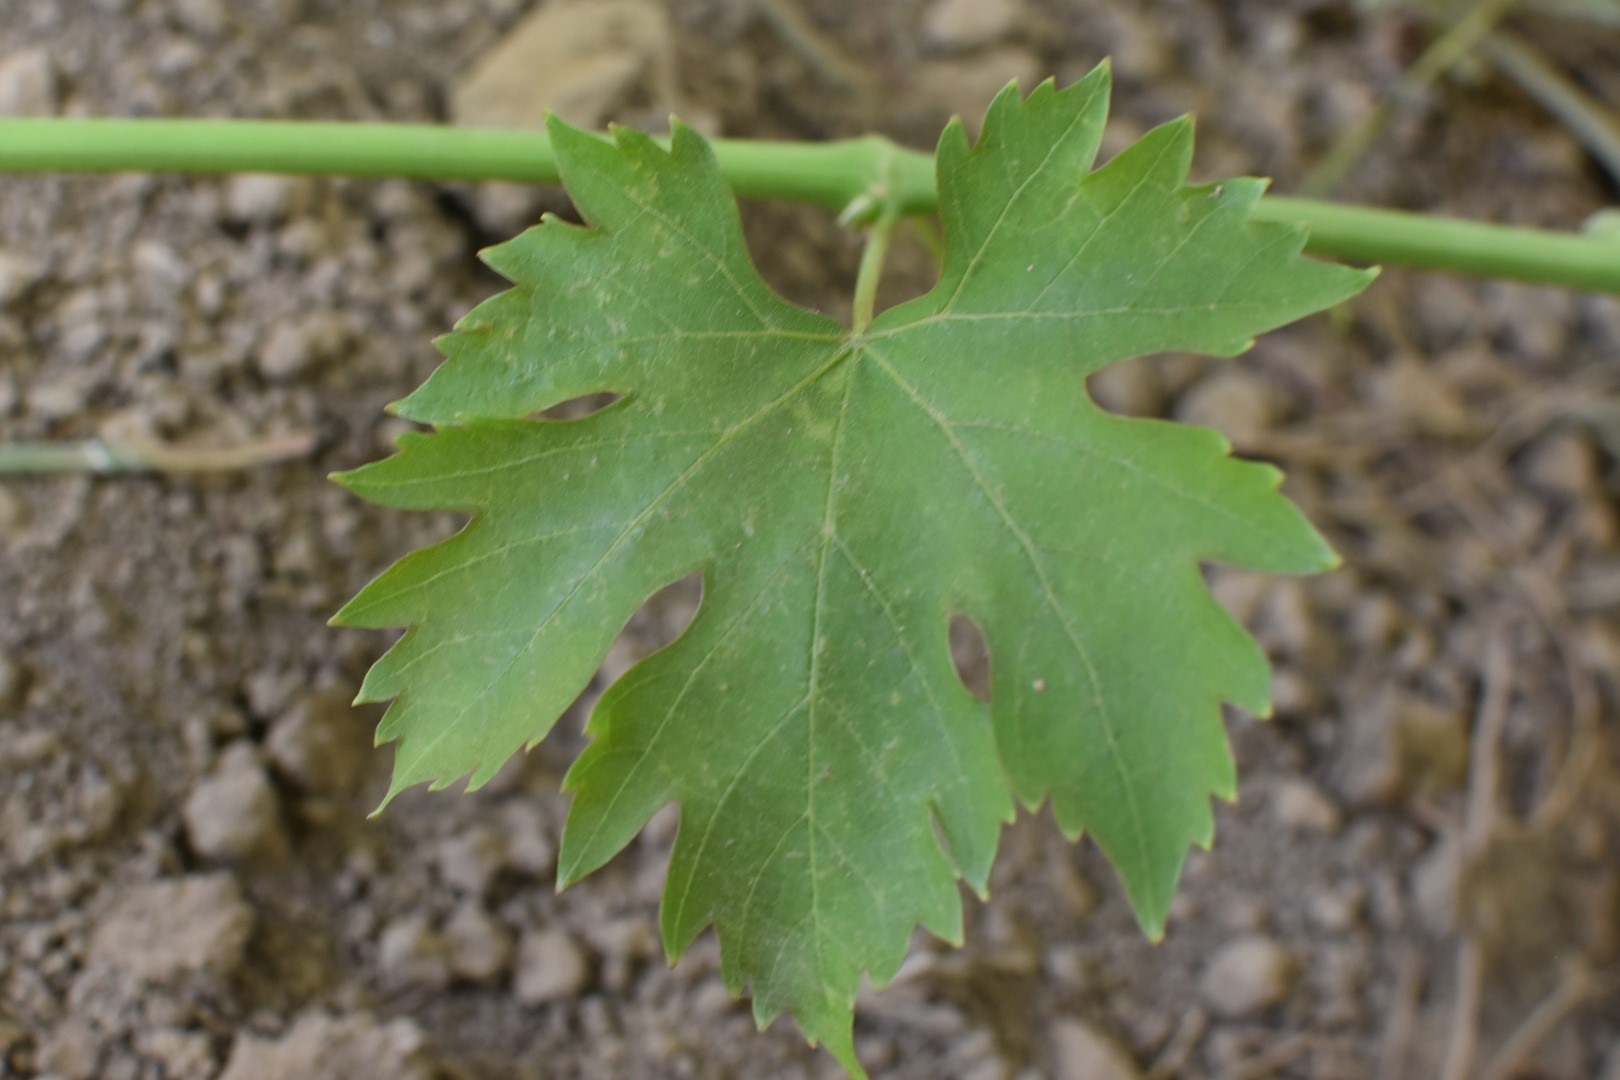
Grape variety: Riasi